Climate of Italy

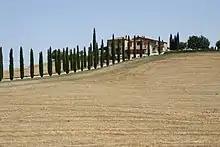
Tuscan landscape in Val d'Orcia during summer

Summer temperatures are often similar north to south. July temperatures are north of river Po, like in Milan or Venice, and south of river Po can reach like in Bologna, with fewer thunderstorms; on the coasts of Central and Southern Italy, and in the near plains, mean temperatures goes from 23 °C to . Generally, the hottest month is August in the south and July in the north; during these months the thermometer can reach in the south and in the north; Sometimes the country can be split as during winter, with rain and during the day in the north, and in the south; but, having a hot and dry summer does not mean that Southern Italy will not see rain from June to August. Thunderstorms, while much more common in the humid north, occasionally also occur in the south. High humidity may keep nighttime temperatures high in Italy's cities during the summer months.